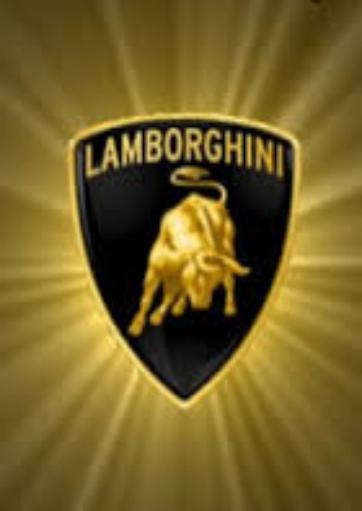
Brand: Lamborghini
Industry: Transportation